Prospect Avenue station (BMT Fourth Avenue Line)

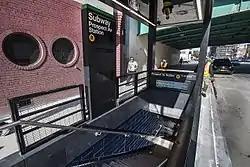
Entrance to the southbound platform on the west side of Fourth Avenue

This underground station is a local station with four tracks and two side platforms. The R stops here at all times; some rush-hour W trains stop here in the peak direction; and the D and N stop here during late nights but use the center express tracks during daytime hours. The station is between to the north and to the south. The station has a full curtain wall separating the local and express tracks, which have several openings that allow a view of the tracks from the platforms. The walls were intended to improve ventilation, as passing trains would push air forward, rather than to the sides of the tunnel.